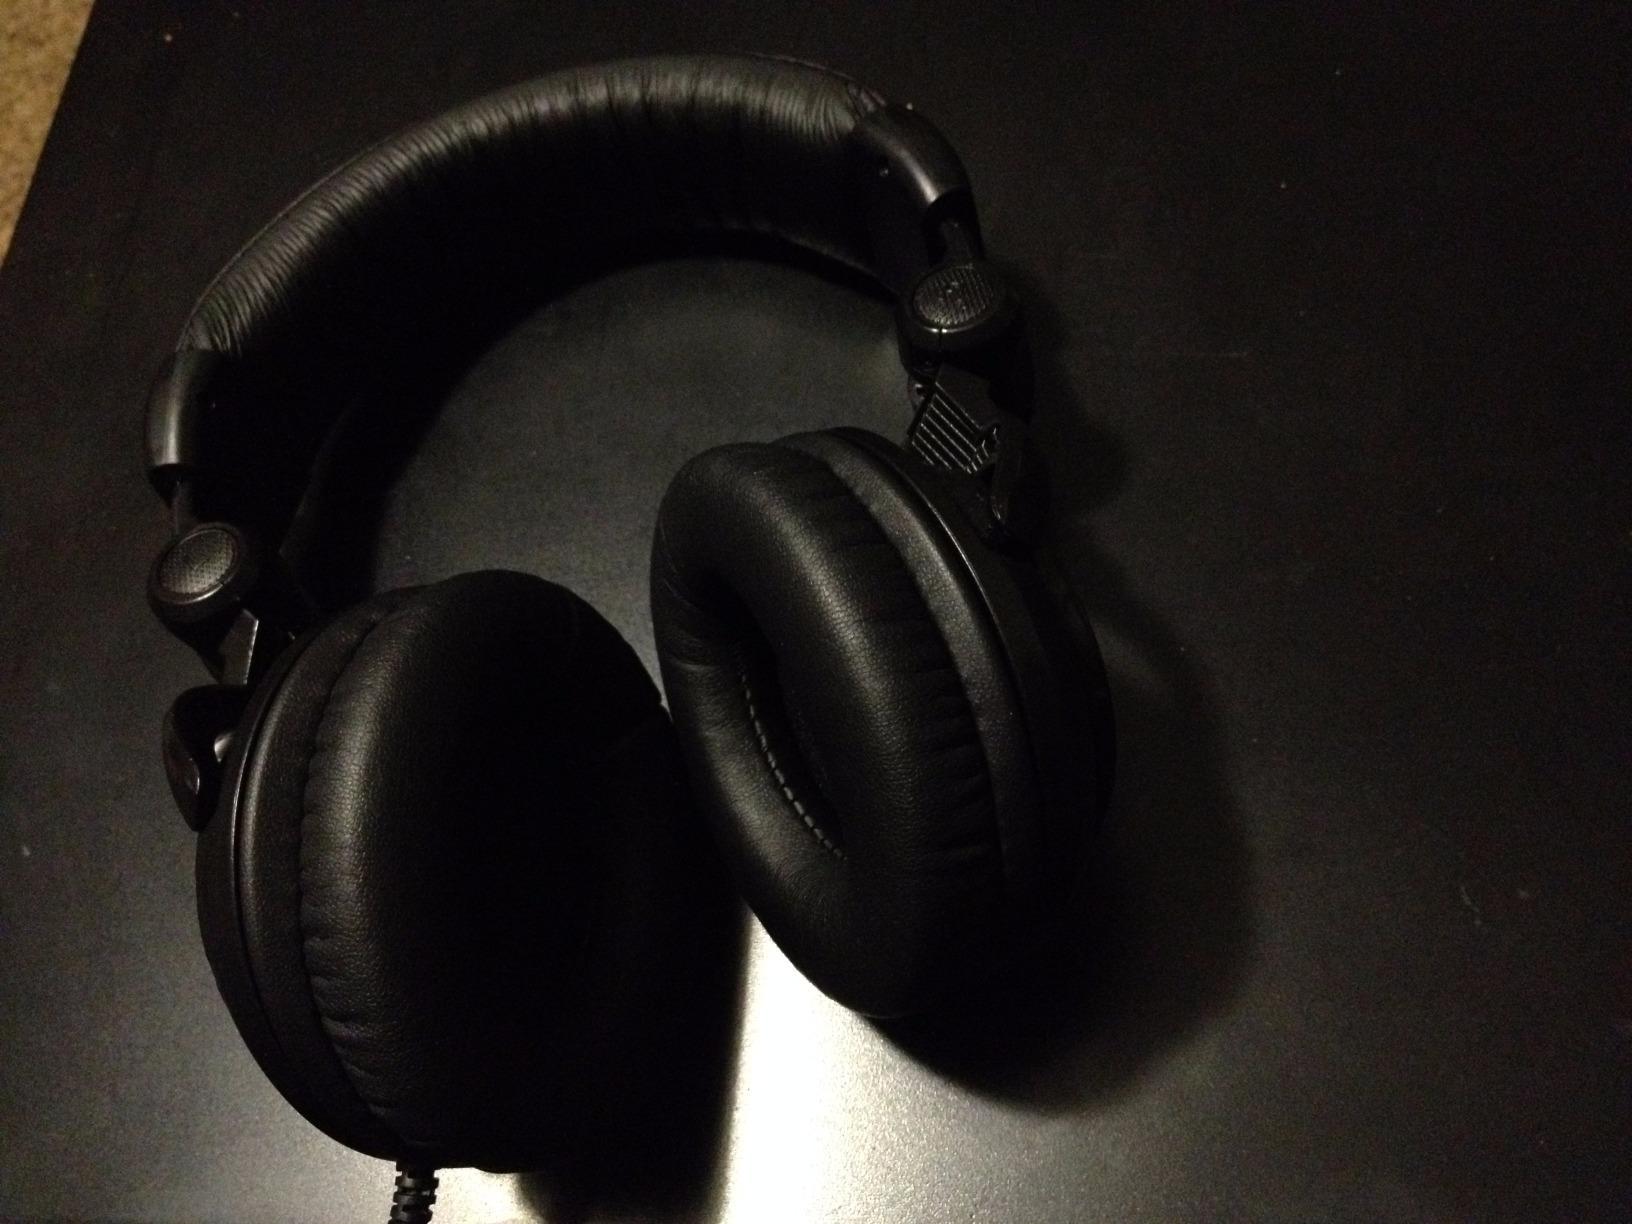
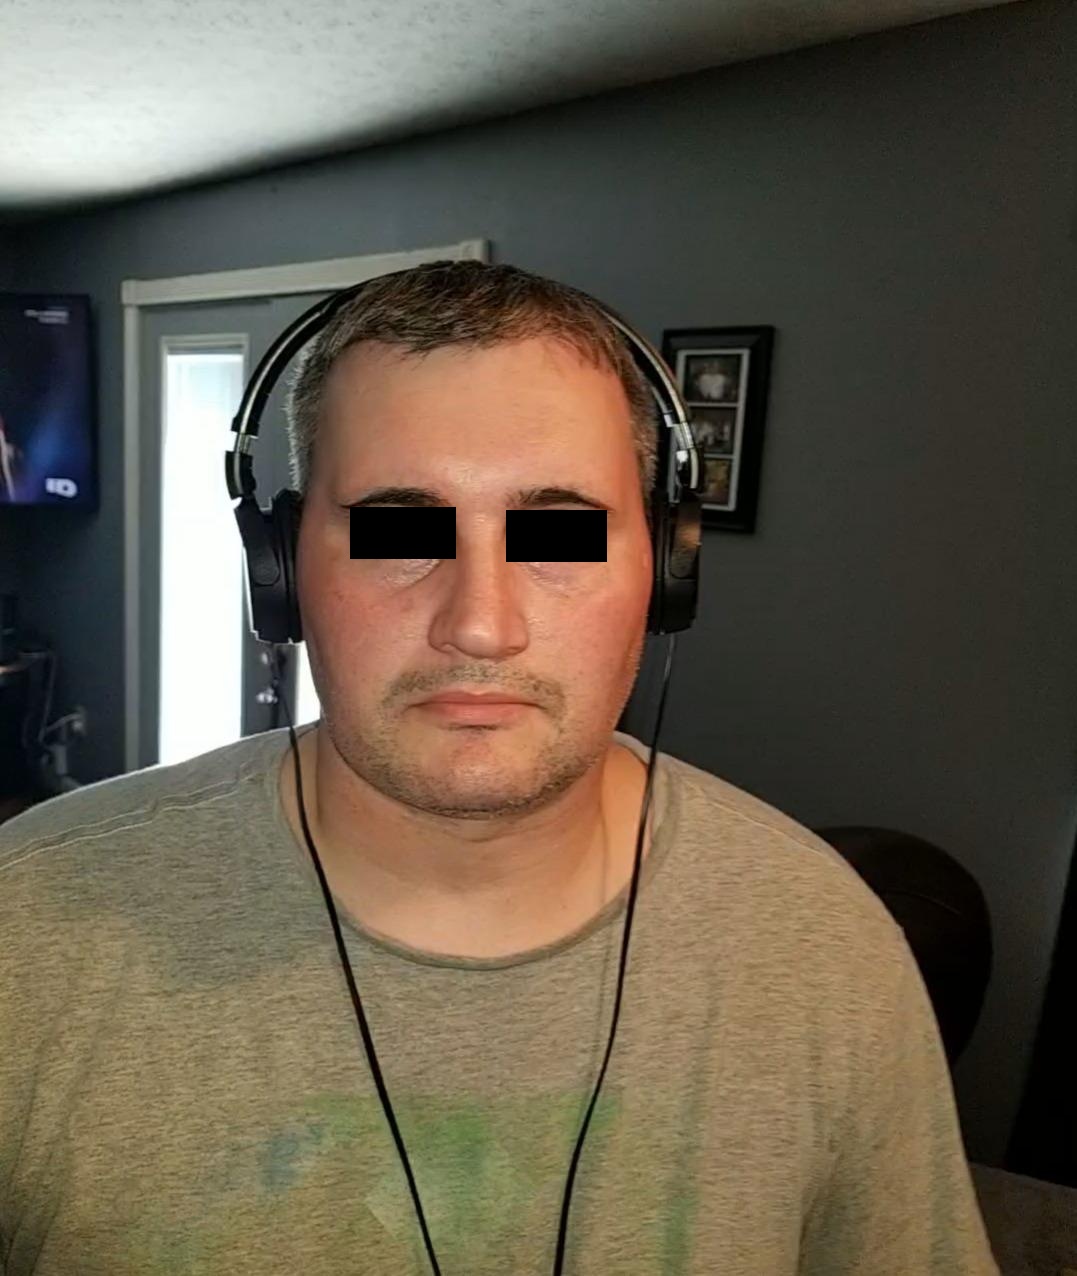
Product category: headphones
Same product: no